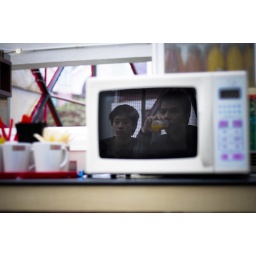
two students, their reflection caught in the microwave door